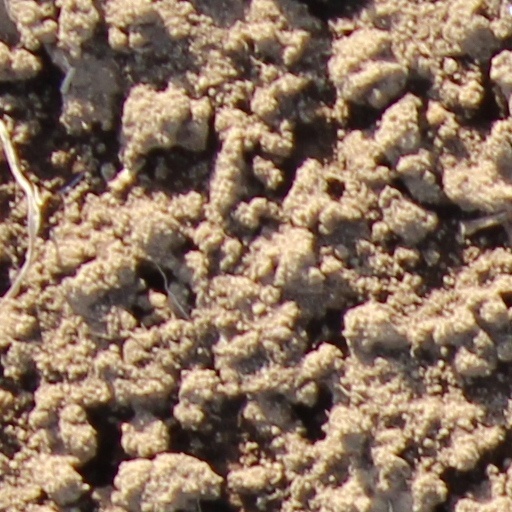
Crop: wheat